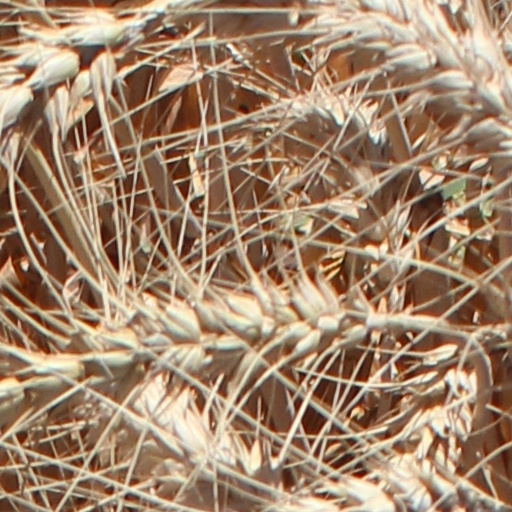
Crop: wheat